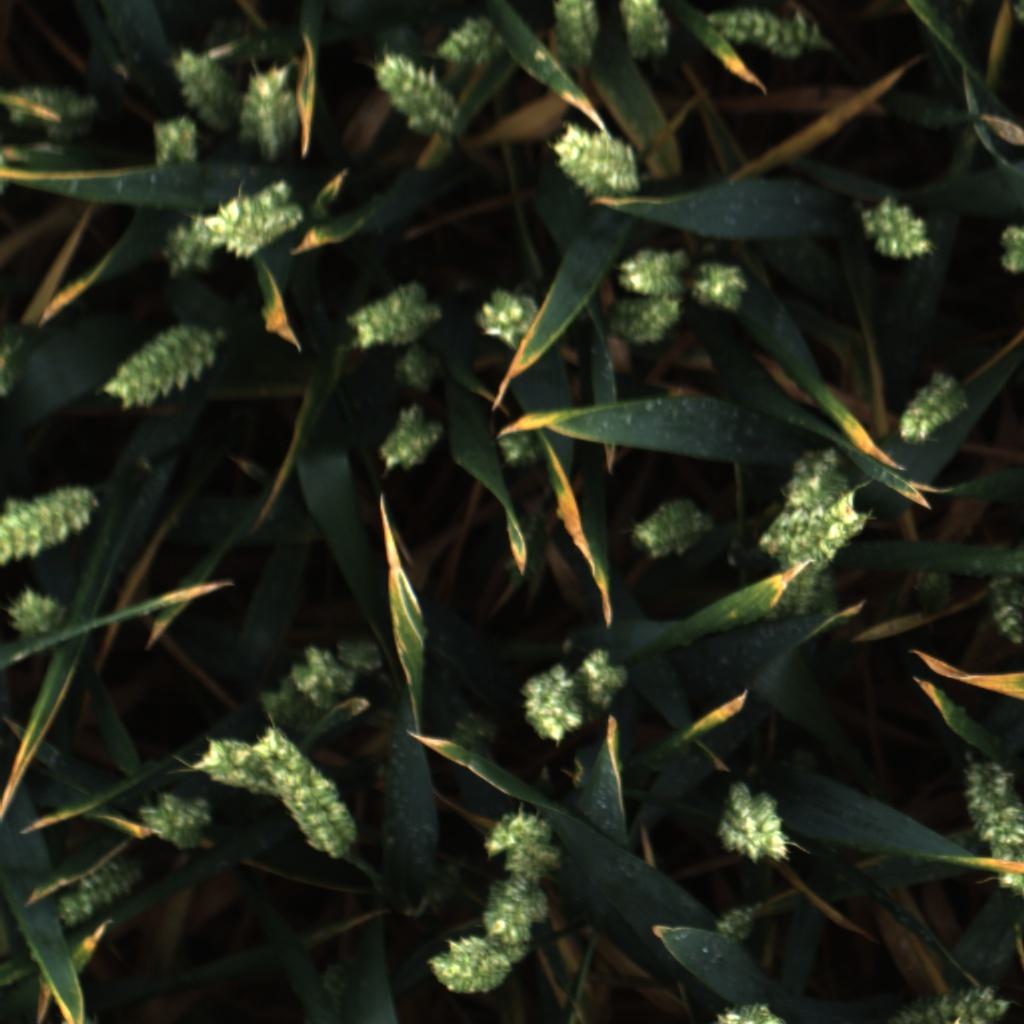
Country: UK
Location: Rothamsted
Wheat development stage: Filling - Ripening